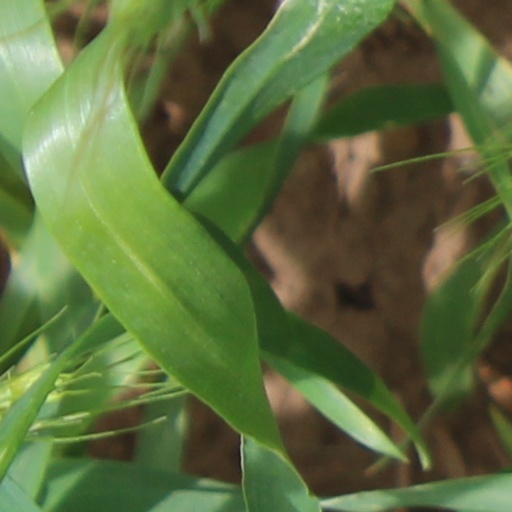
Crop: wheat